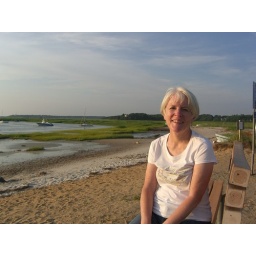
At the beach near our house